List of Beetlejuice video games

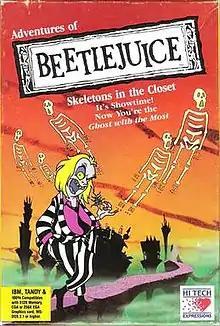

Three video games based on the 1988 American film "Beetlejuice" (as well its animated TV adaptation) were released in 1990, 1991, and 1992. In addition, a Beetlejuice expansion pack featuring maps, playable characters and missions was released in 2017 as part of the "Lego Dimensions" crossover video game "fun packs" line.